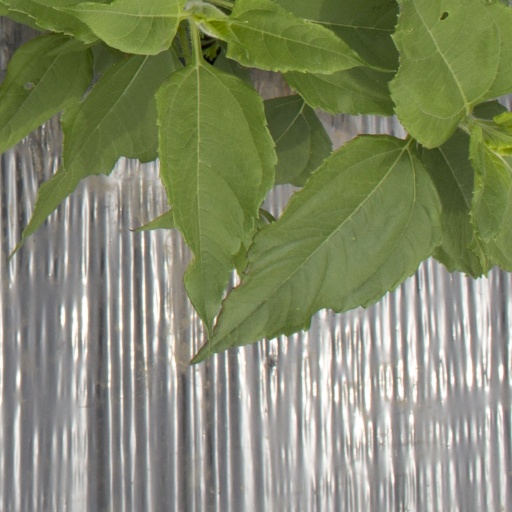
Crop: Jerusalem artichoke